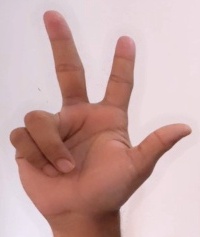
ASL sign: 3